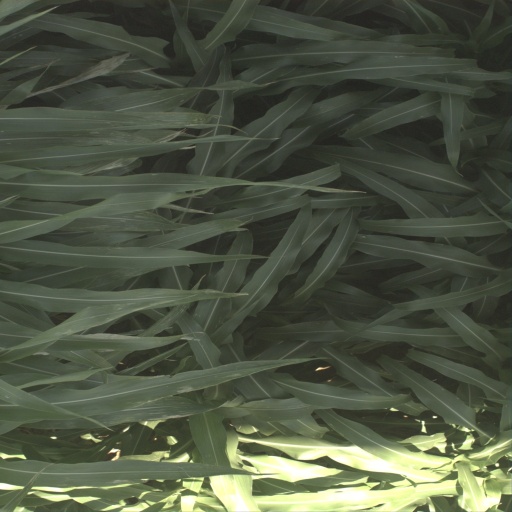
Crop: sorghum